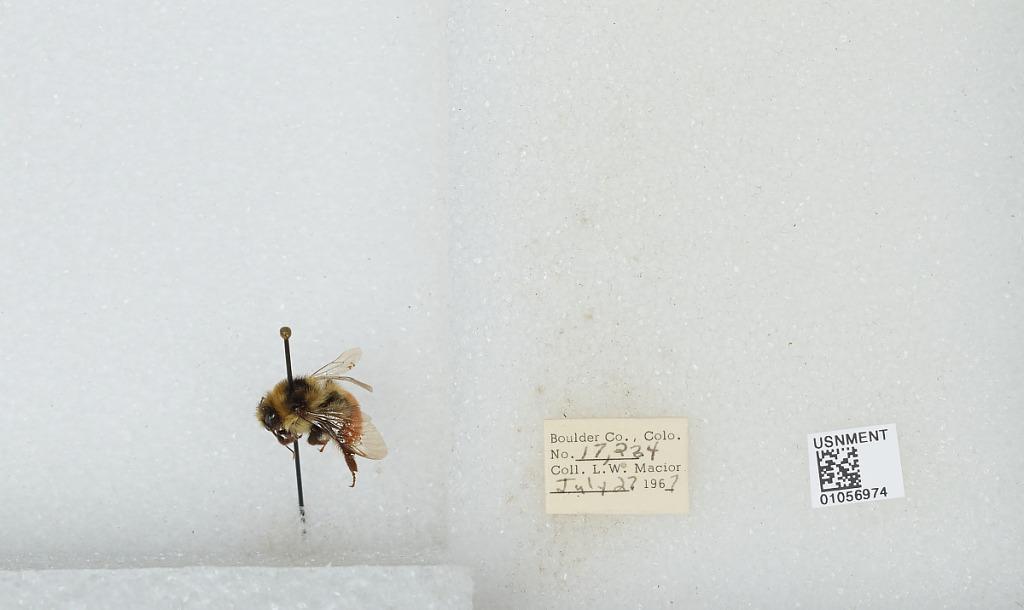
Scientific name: Bombus (Pyrobombus) bifarius Cresson
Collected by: L. Macior
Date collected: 1967-7-27
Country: United States
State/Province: Colorado
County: Boulder
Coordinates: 40.0017, -105.308